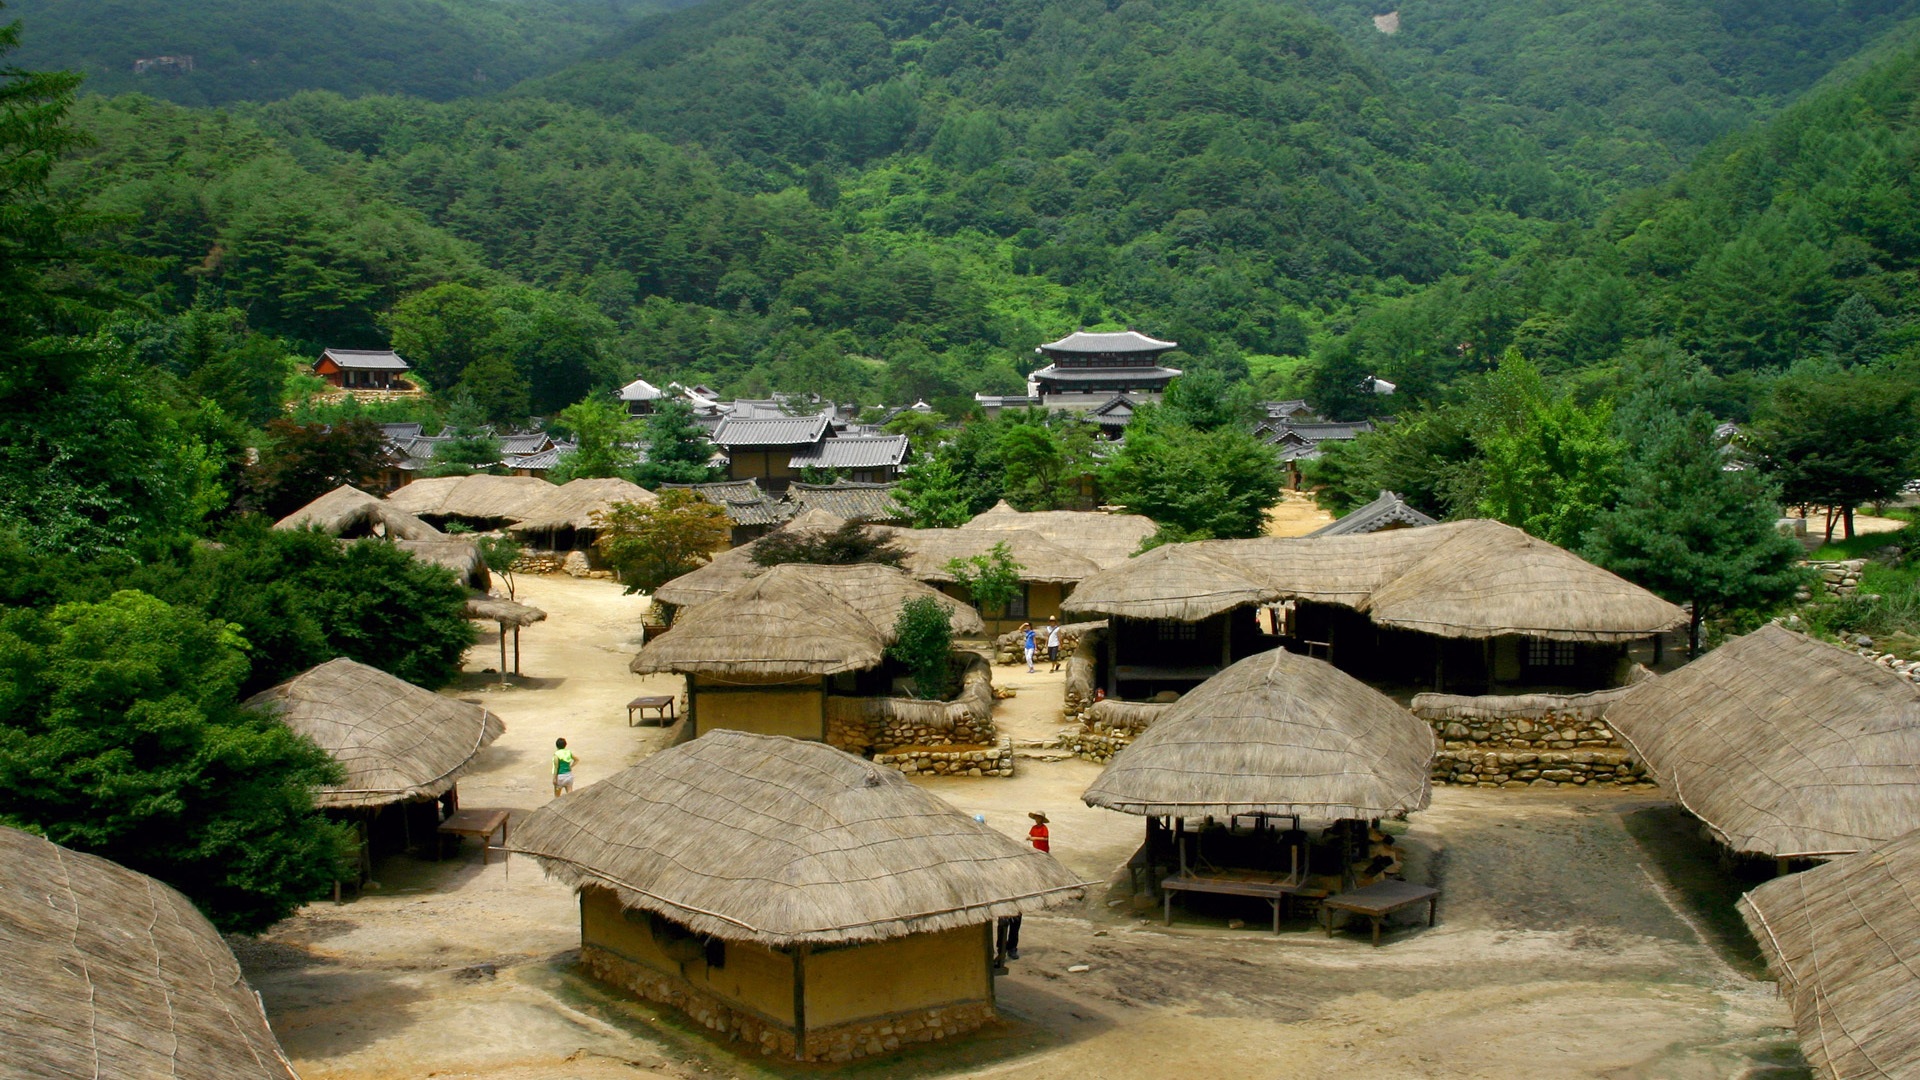
hut, village, jungle, tourism, k, klitschko, whether or not